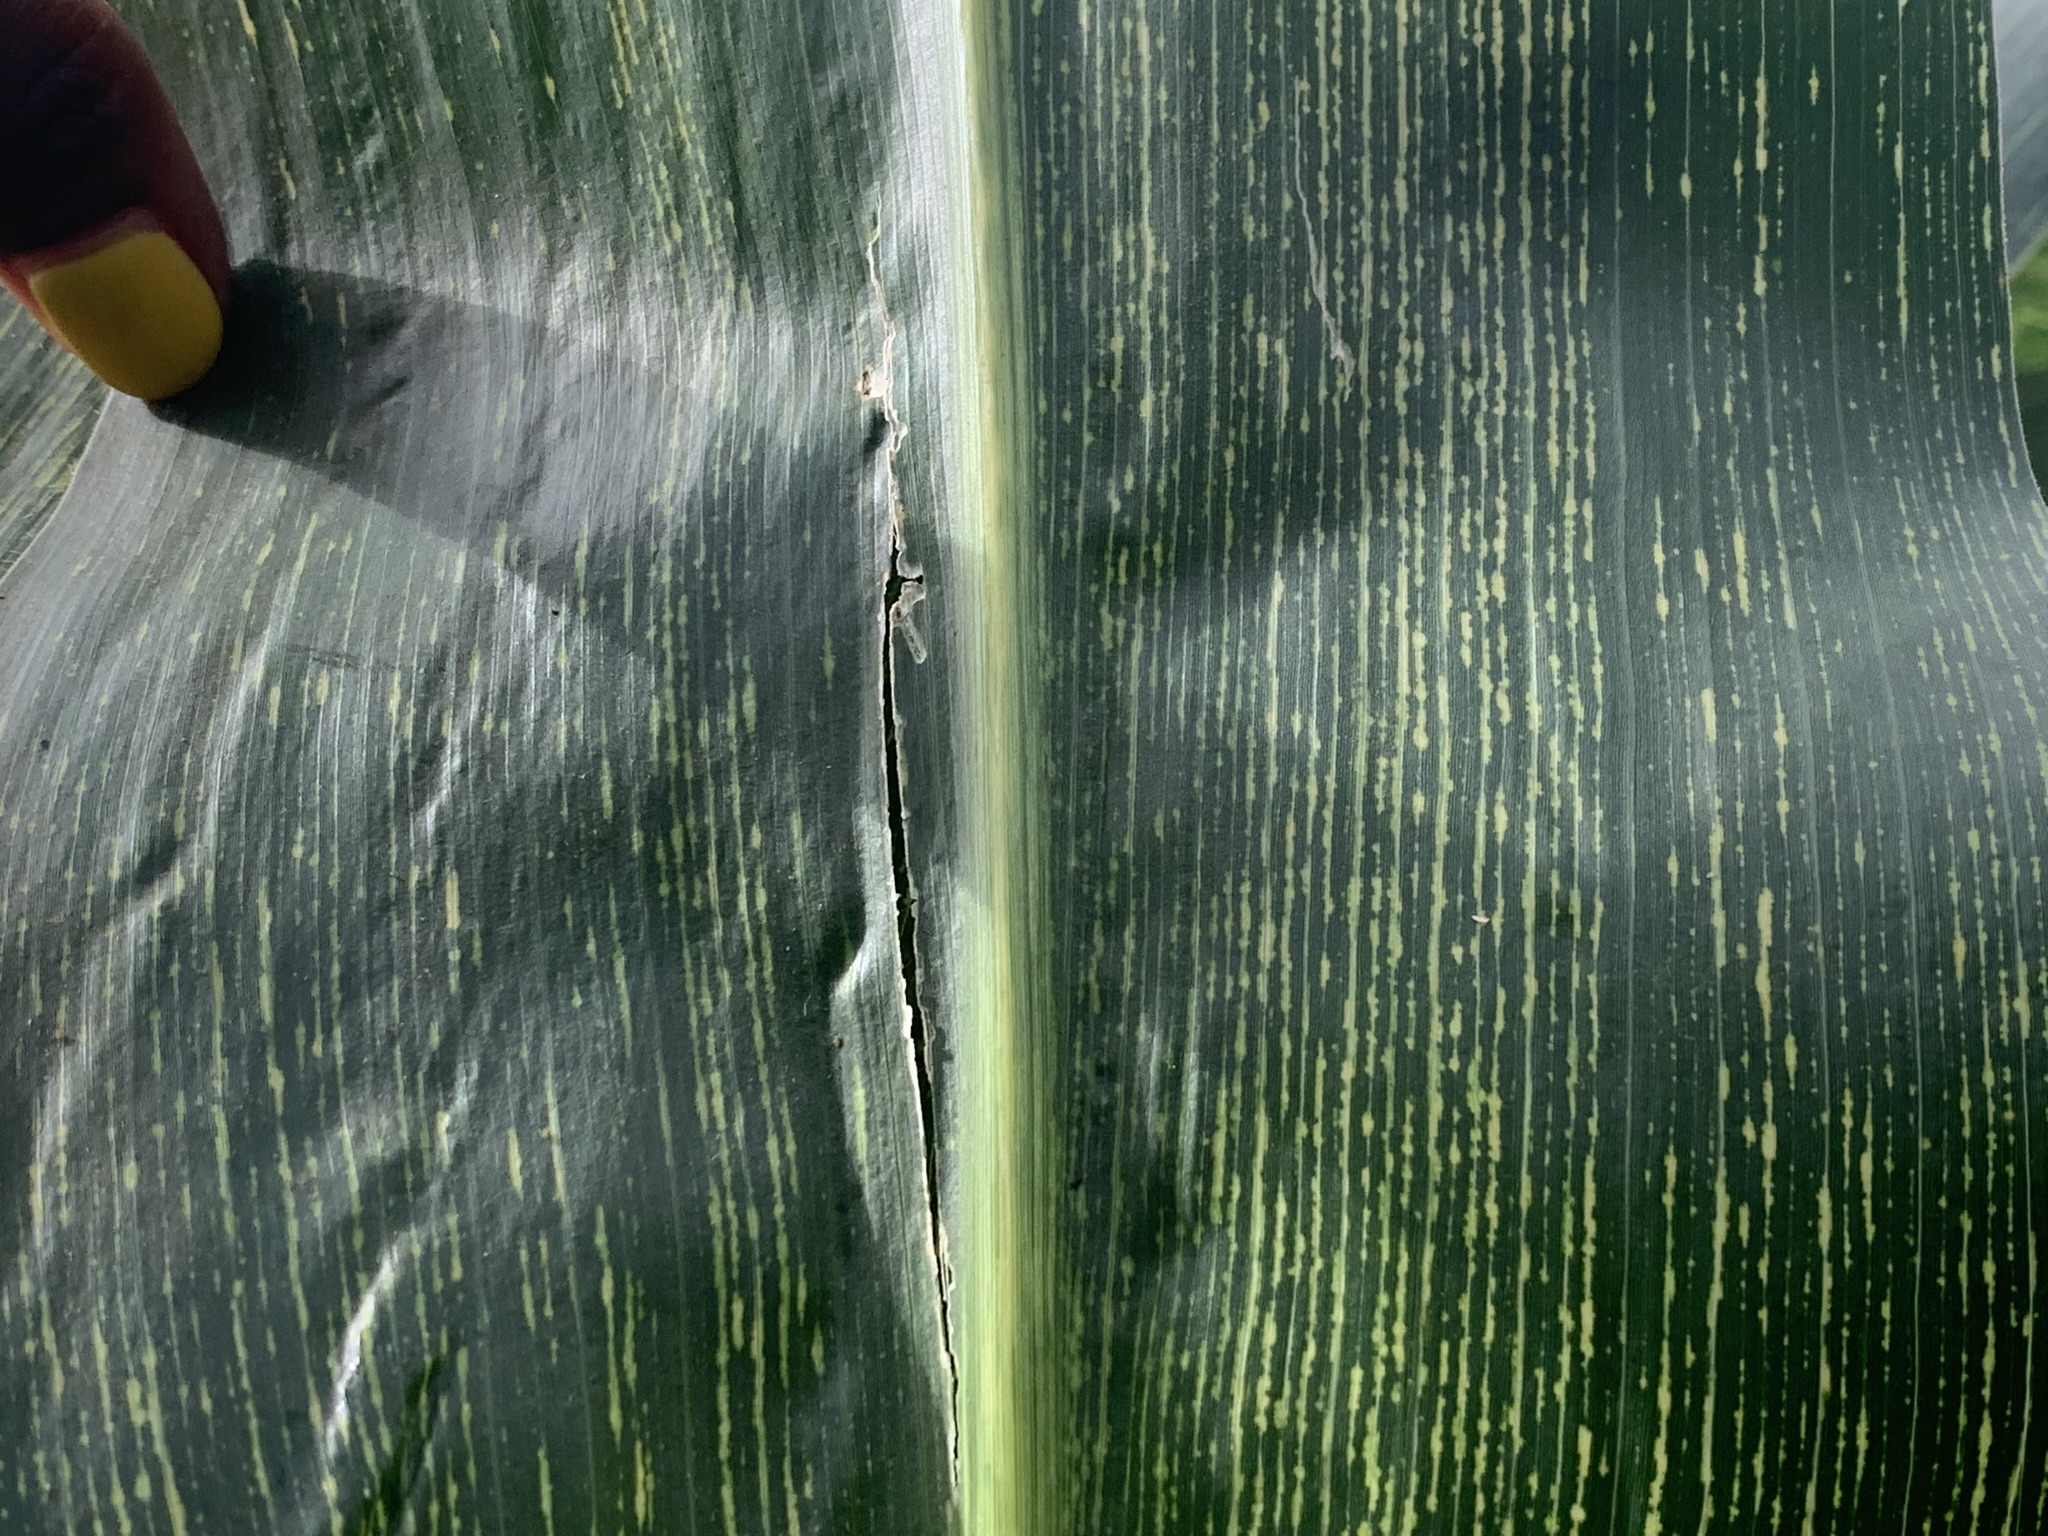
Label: MSV